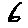
Label: 6